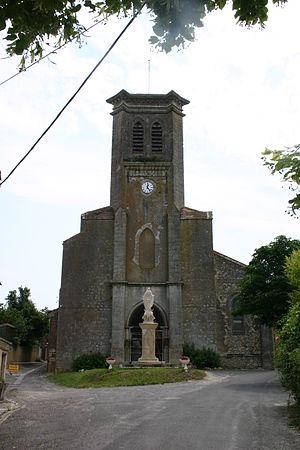
Saint-Puy est une commune française située dans le département du Gers, en région Occitanie.